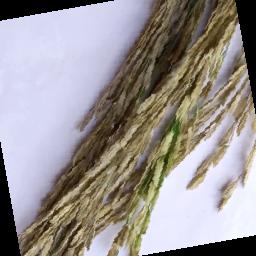
Label: Rice___Neck_Blast